1992 Manchester bombing

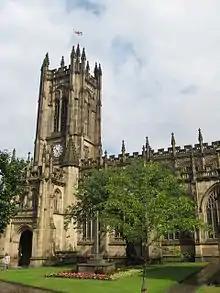
Manchester Cathedral, near the site of the bombing

The 1992 Manchester bombing was an attack by the Provisional Irish Republican Army (IRA) on Thursday, 3 December 1992. Two bombs exploded, wounding 64 people and damaging several buildings in the city of Manchester.